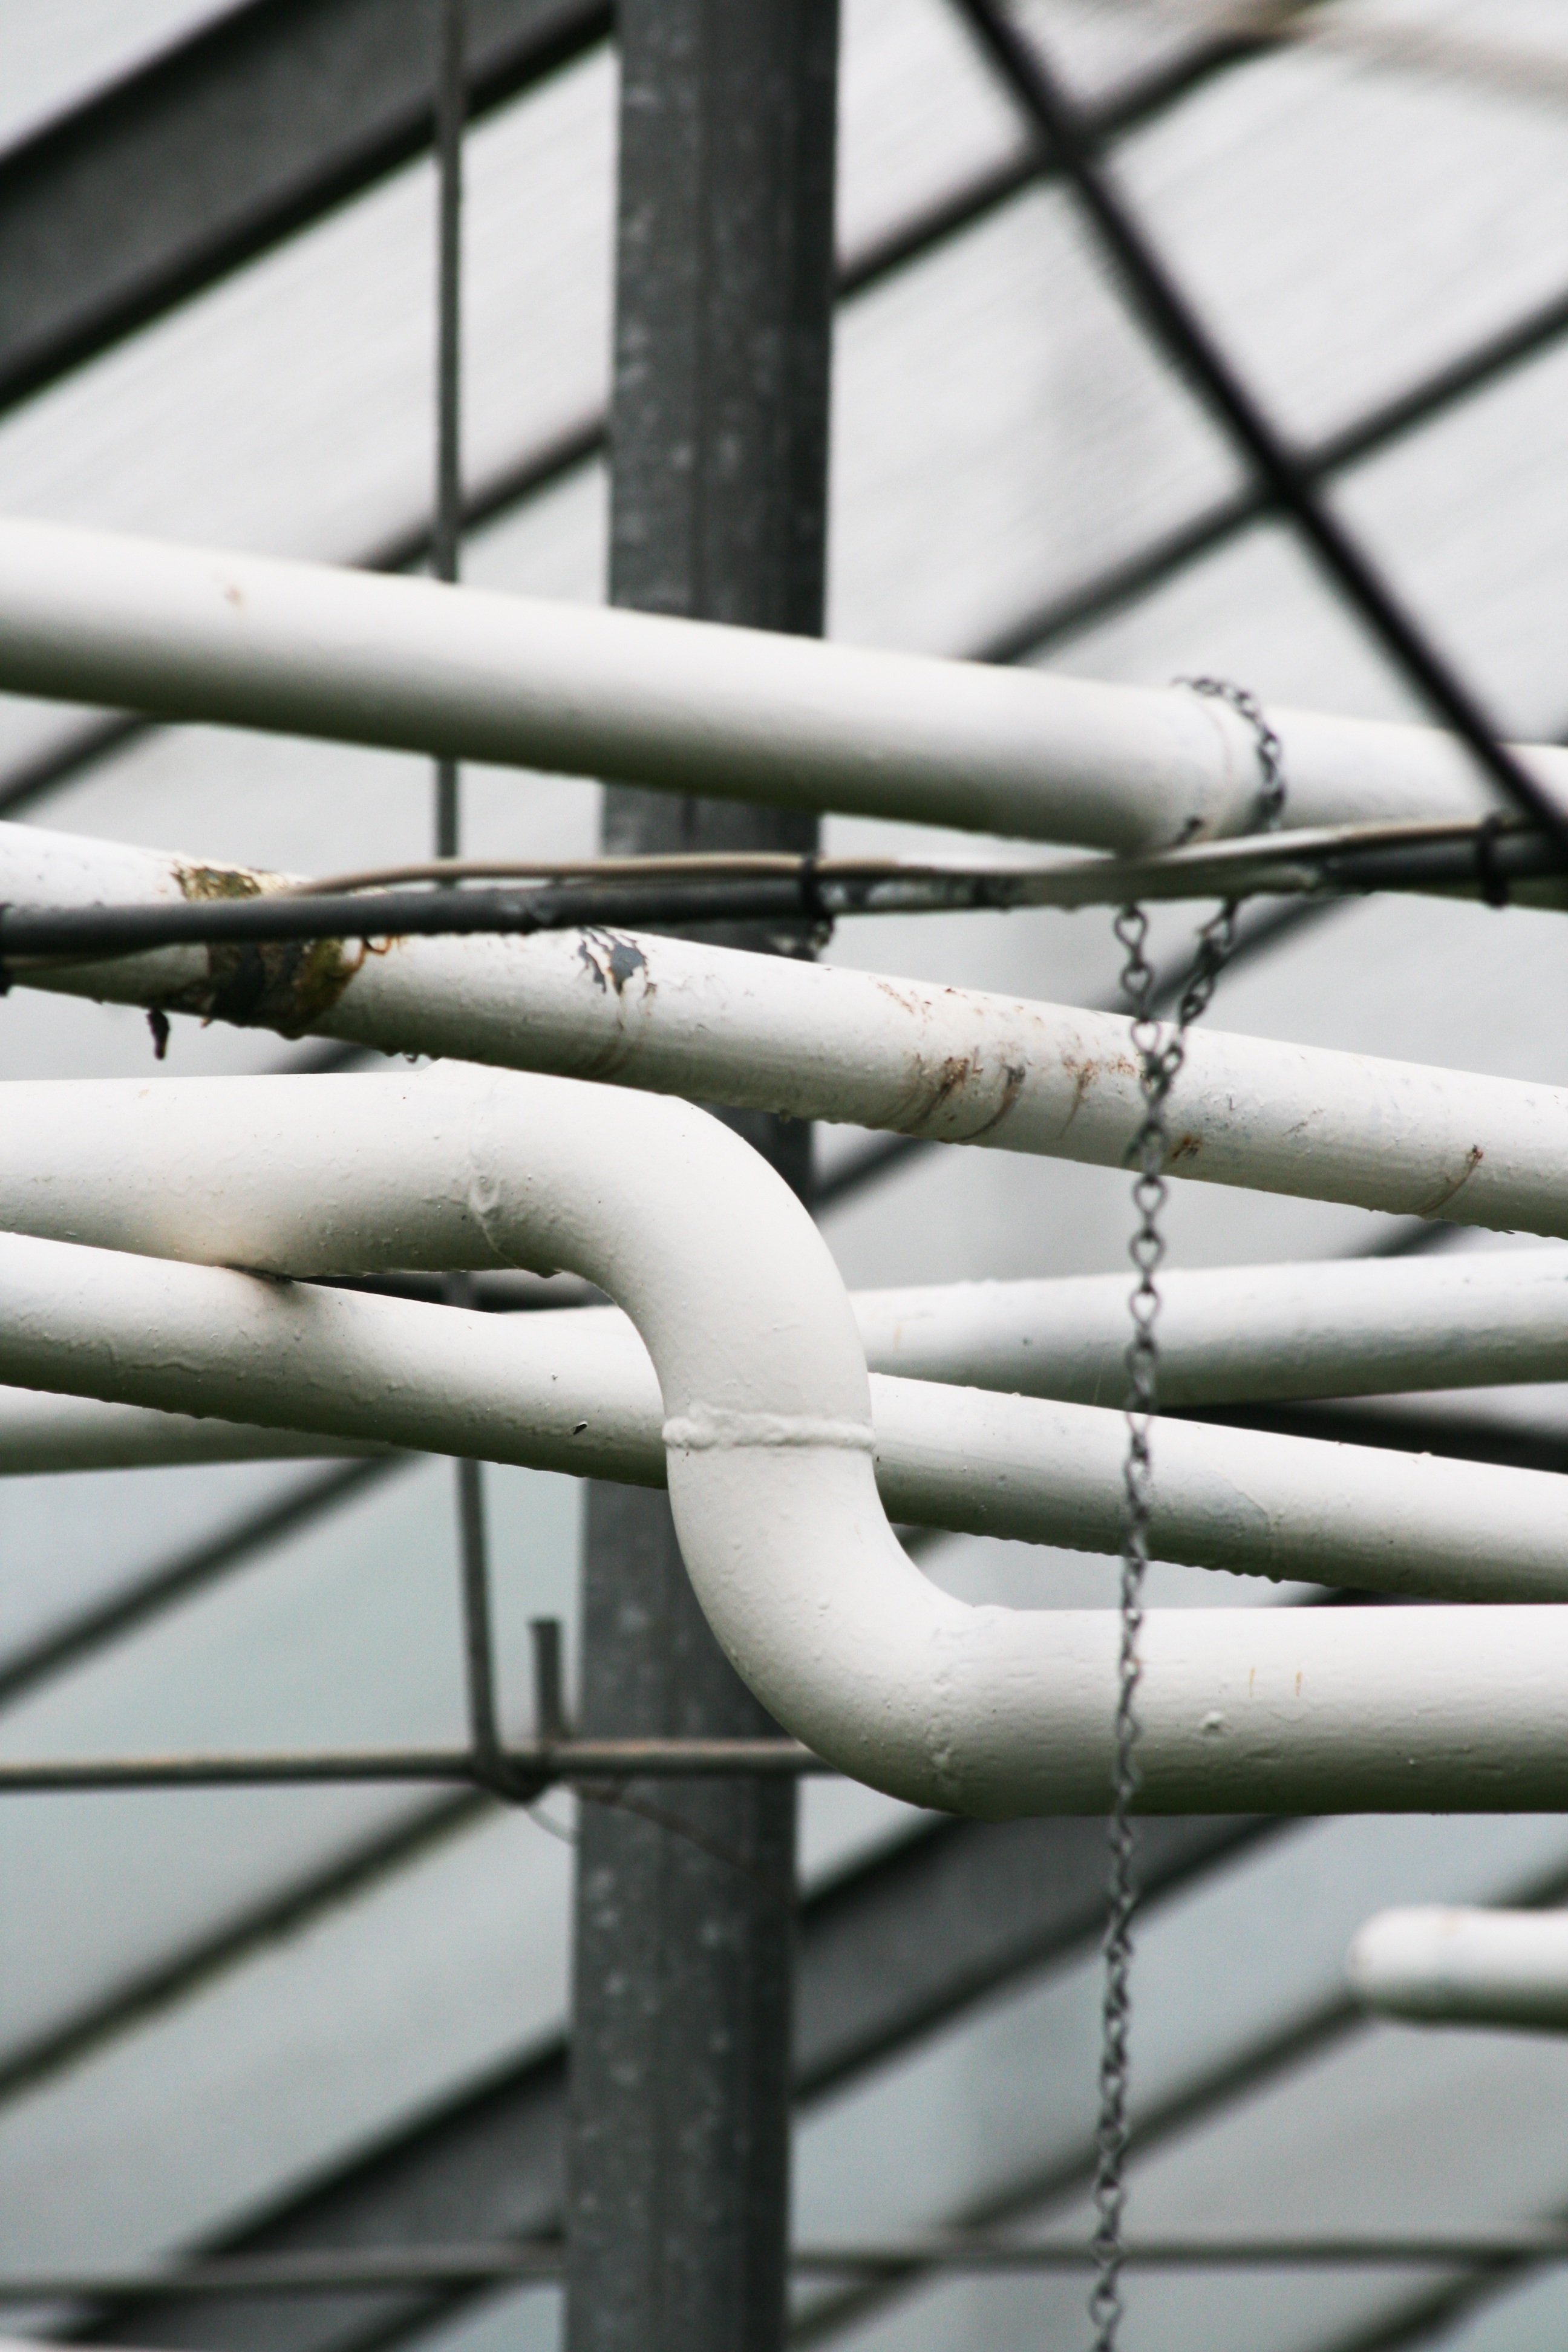
branch, fence, technology, white, steel, line, mast, metal, electricity, monochrome, greenhouse, close up, pipes, iron, outdoor structure, wire fencing, home fencing